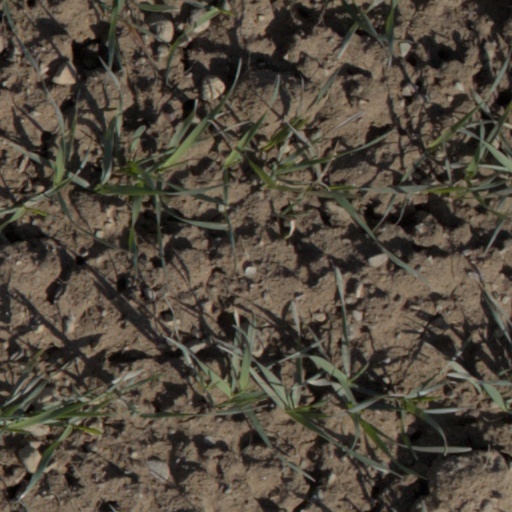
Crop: wheat